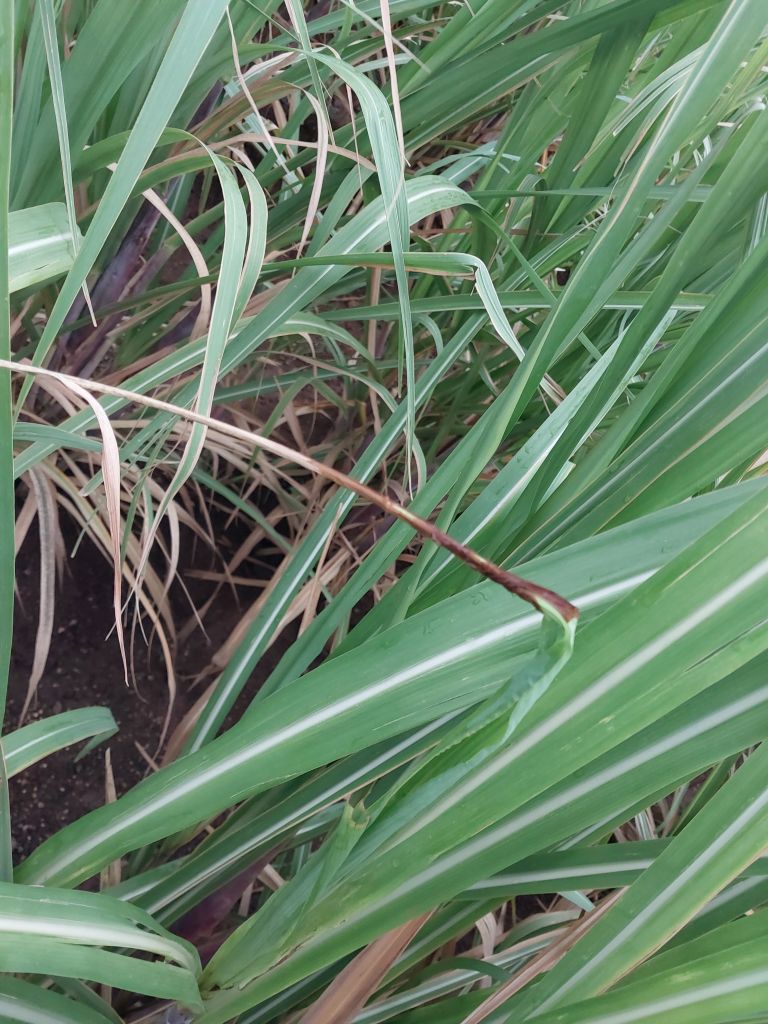
Label: Smut